Bankers' Toadies incident

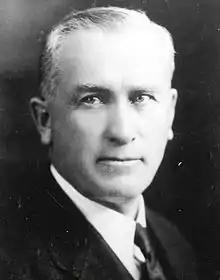
David Duggan raised the issue of the leaflet, in which he was named, in the legislature.

In response to what they saw as the radically anti-business views of the Aberhart government and the Social Credit Board, Alberta's mainstream opposition parties—chiefly the Liberals and the Conservatives—began to cooperate under the auspices of the newly formed People's League.